Jean-Nicolas Carrière

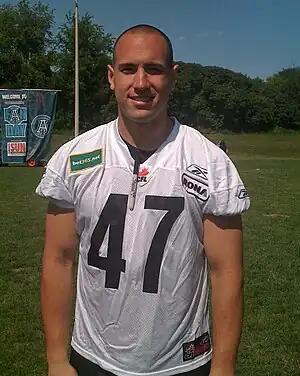

Jean-Nicolas Carrière (born October 3, 1985) is a former Canadian football linebacker in the Canadian Football League. He was drafted in the third round with the 21st overall pick in the 2008 CFL Draft by the Toronto Argonauts and played the 2008 CFL season for them.